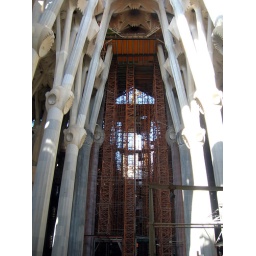
The interior columns were fashioned to look organic, like tree trunks in a forest...